Channel Seven Perth Telethon

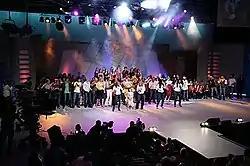
Telethon 2006 closing celebration at the Perth Convention & Exhibition Centre

TVW previously broadcast one-off telethons for bushfire relief in 1961, and to raise funds for Christmas care packages sent to Western Australian soldiers serving in Vietnam in 1966 and 1967.